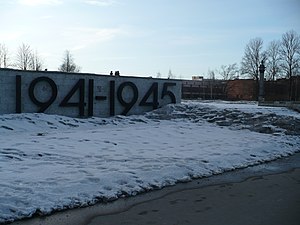
Administrativ inddeling af Sankt Petersborg / Nevskij rajon
Mindesmærket i Nevskij rajon over massegraven for faldne i forsvaret af Leningrad 1941-1944
Den føderale by Sankt Petersborg i Rusland er administrativt inddelt i 18 rajoner, der igen er opdelt i 111 bydele: 81 bymæssige okruger, 9 byer og 21 landsbybebyggelser.